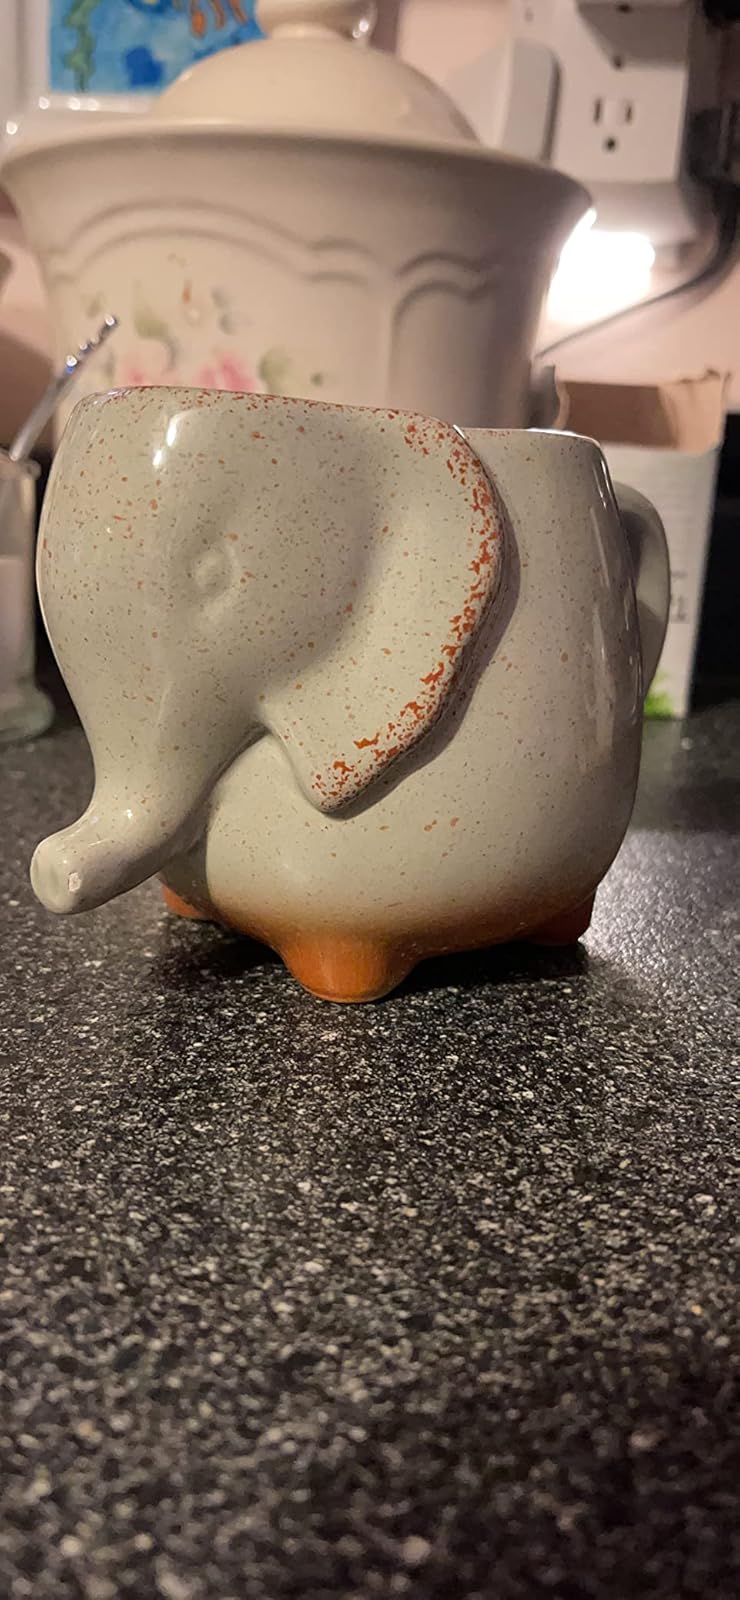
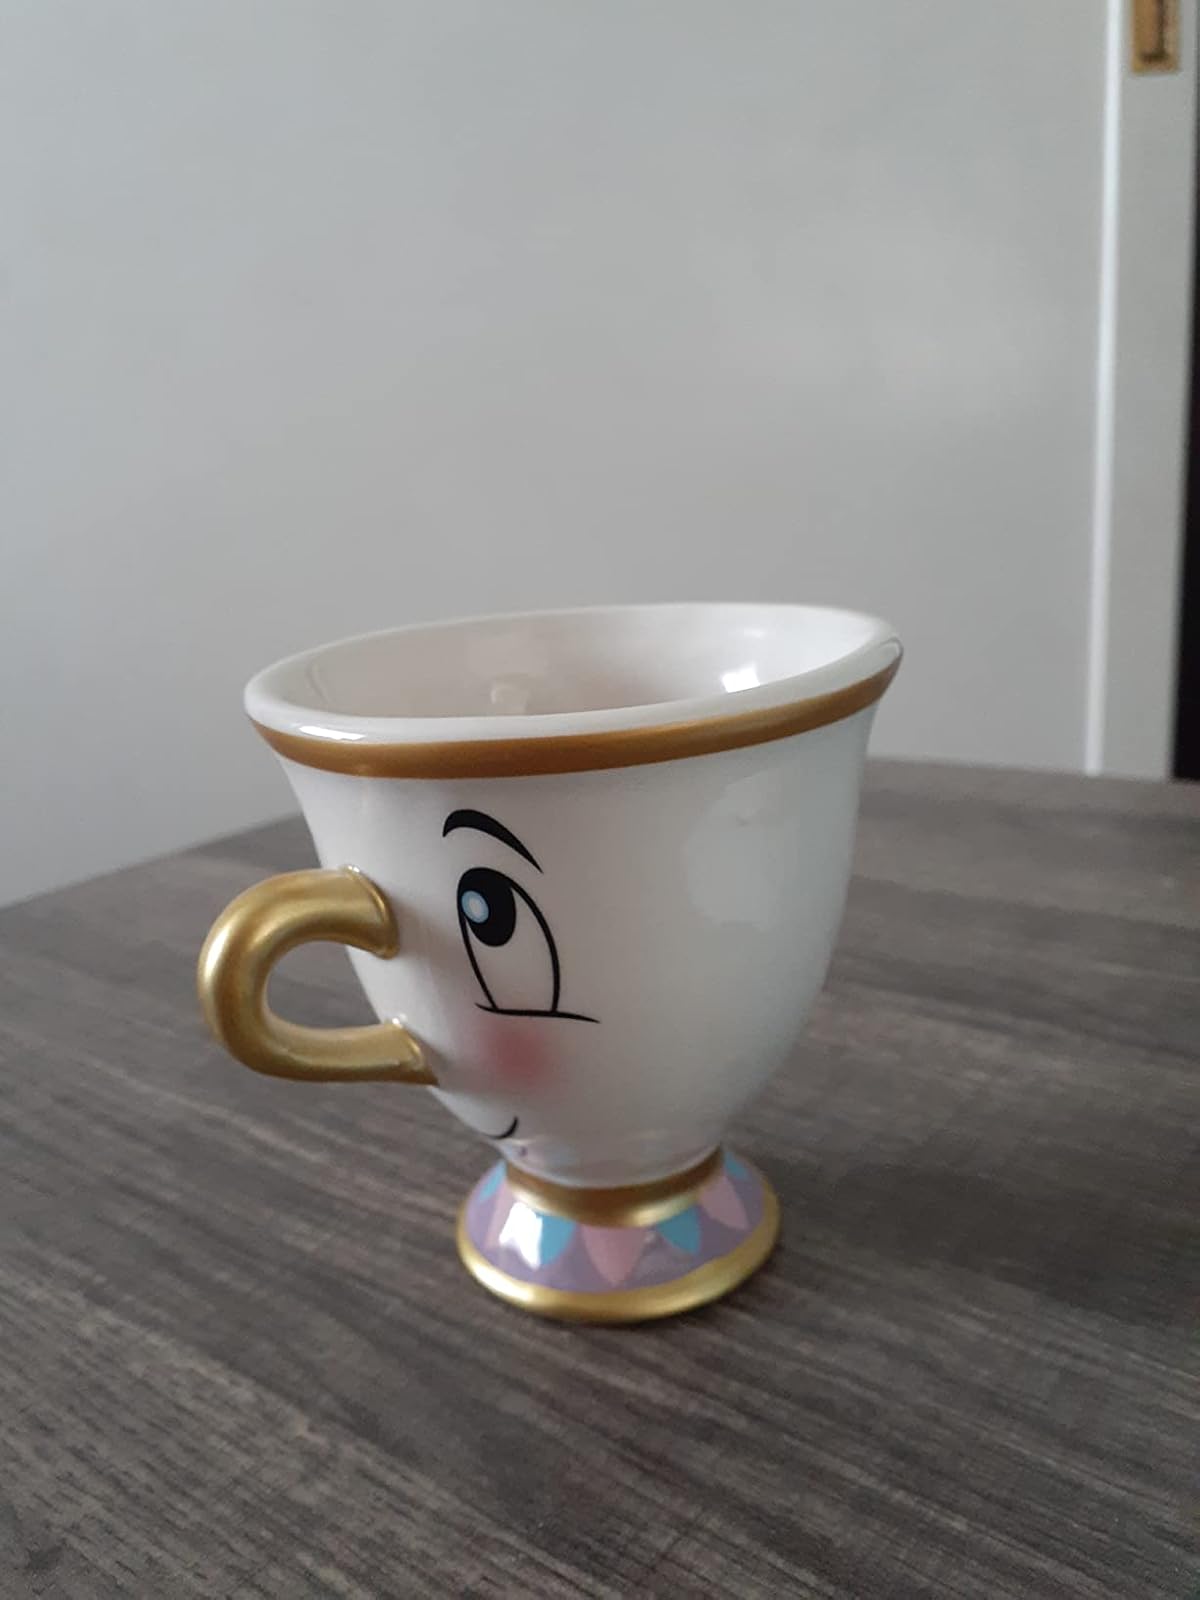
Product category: items_mug
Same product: no